Samsung Galaxy Xcover 5

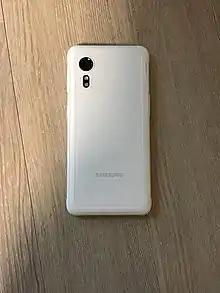
Back of the Samsung Galaxy Xcover 5

The Samsung Galaxy Xcover 5 built with an aluminum frame, and a plastic back for the screen. The device is available in Black.